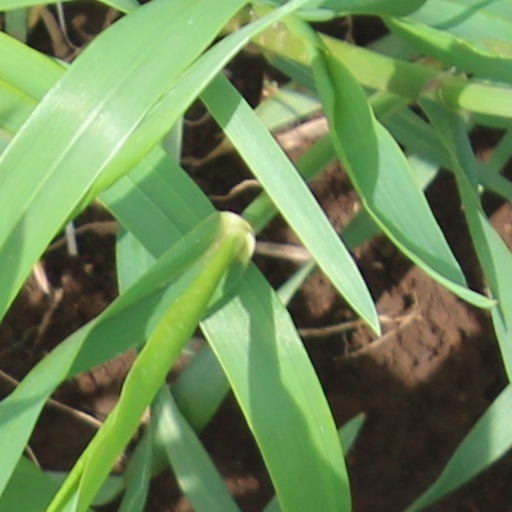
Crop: wheat